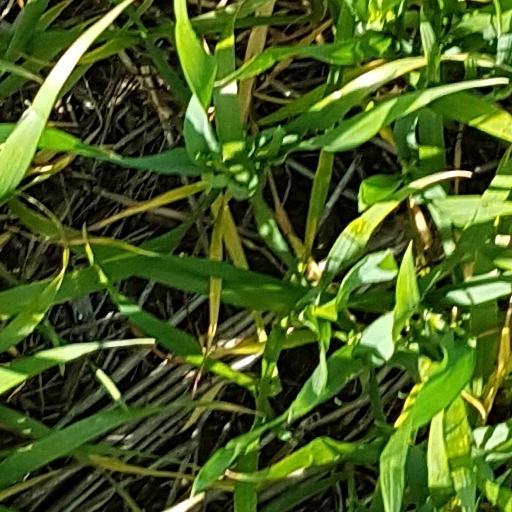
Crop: wheat